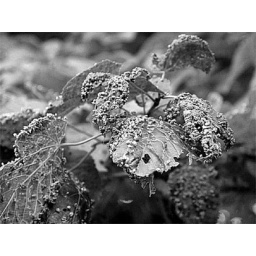
July 2005 - A diseased tree by my friends' house on moving day.